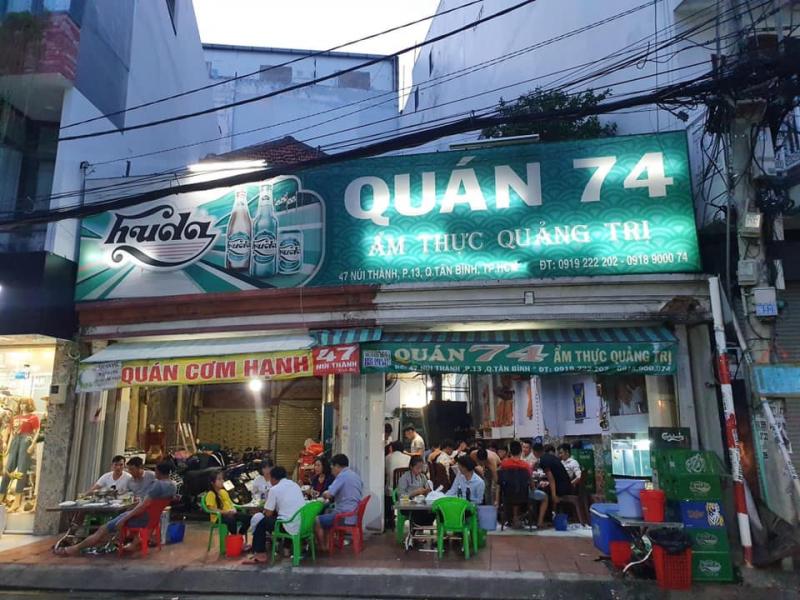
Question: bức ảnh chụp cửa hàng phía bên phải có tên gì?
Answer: bức ảnh chụp cửa hàng phía bên phải có tên là quán 74 ẩm thực quảng trị